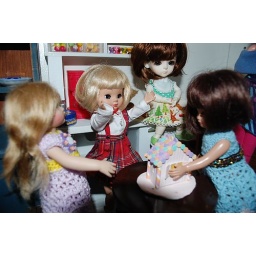
Betsy lends a hand to put in the back window. AJ got relegated to the back shelf after the table stunt.